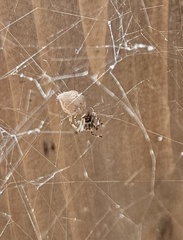
Species: Parasteatoda_tepidariorum